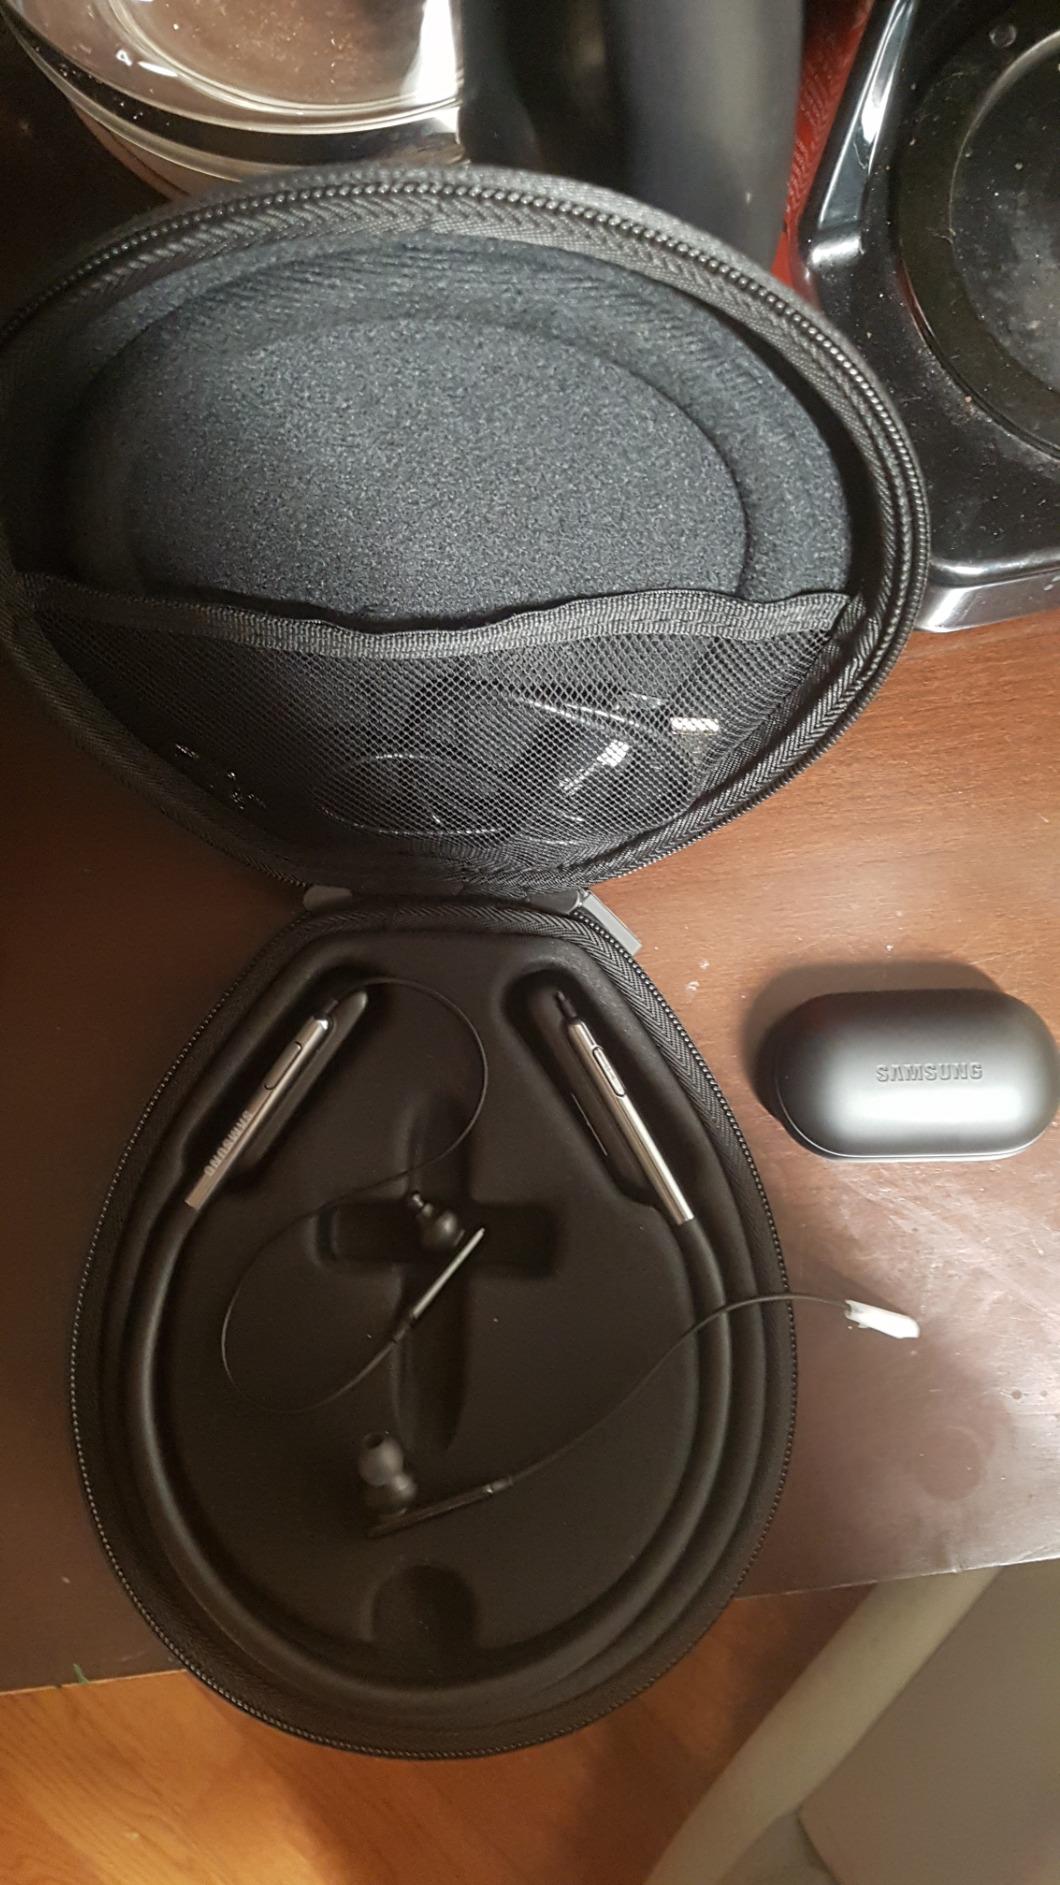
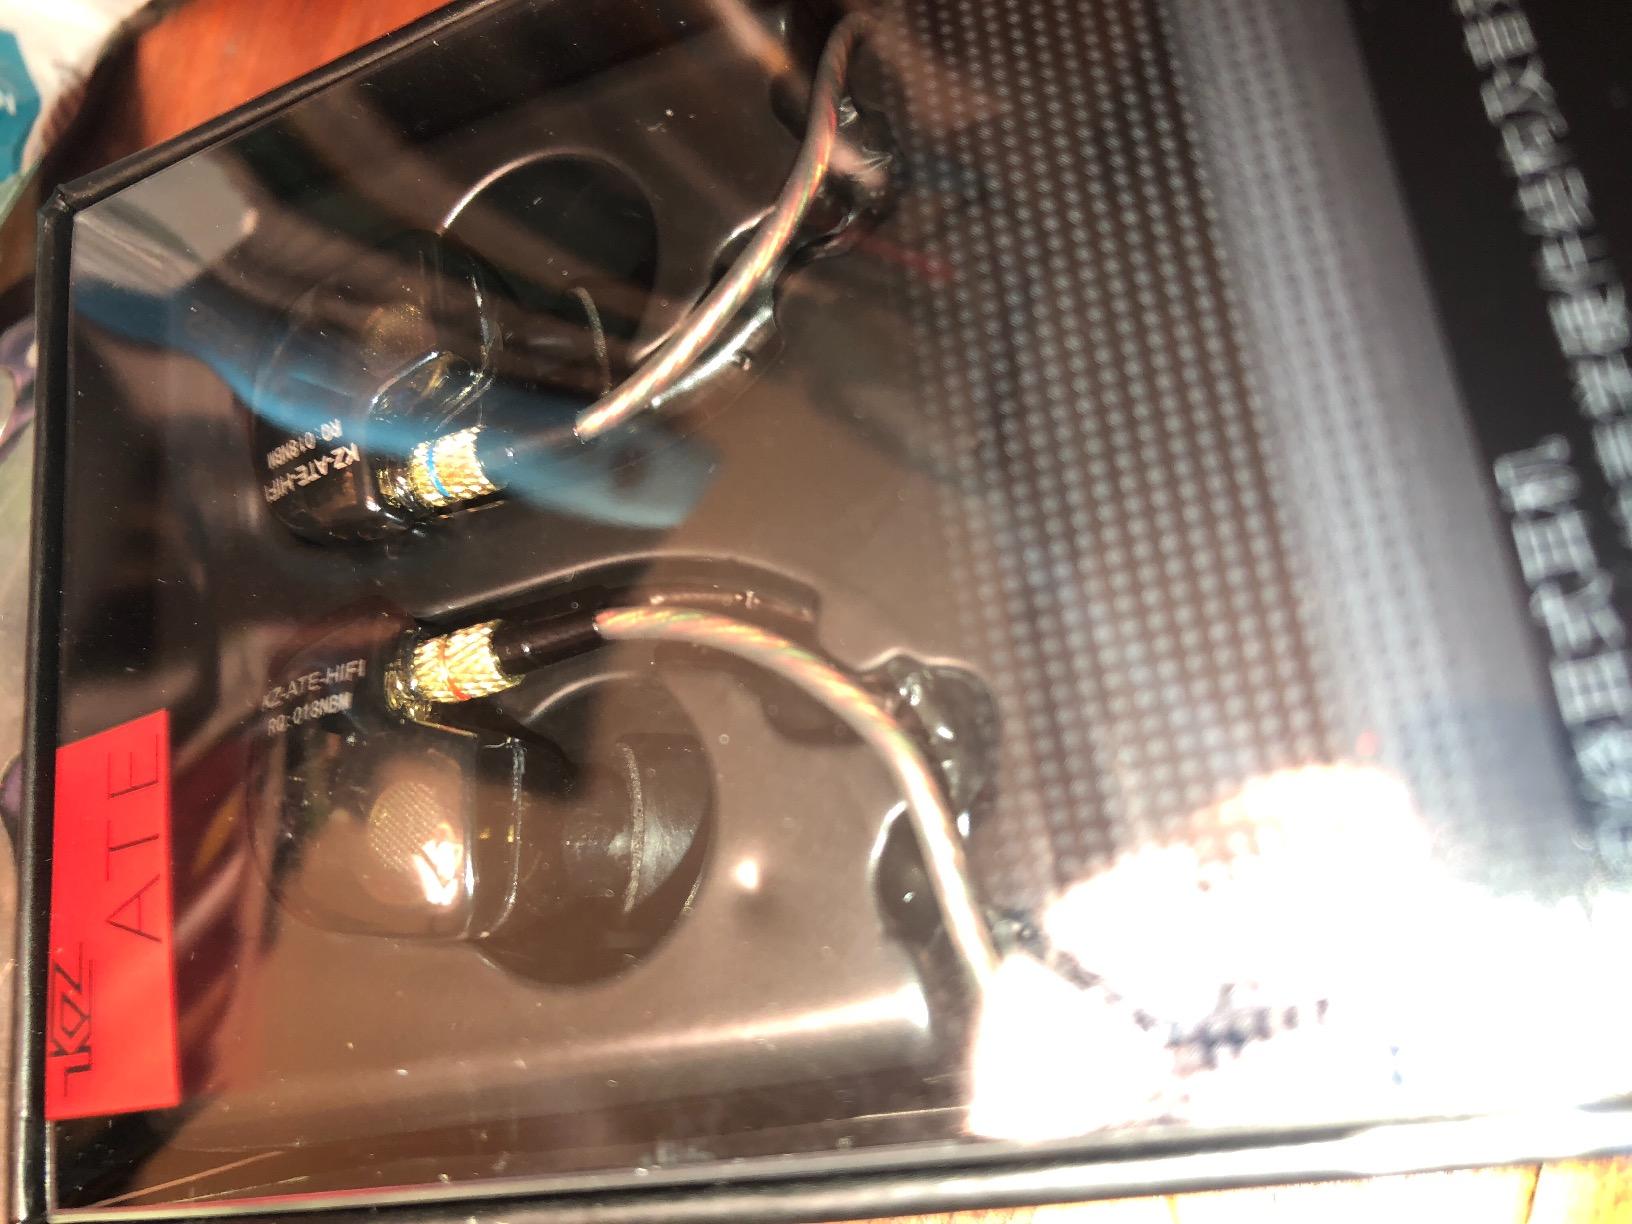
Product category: headphones
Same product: no